Pooch the Pup

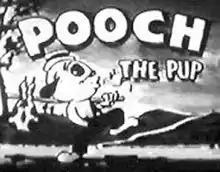
Pooch the Pup (art by Walter Lantz Studios). This picture is used as the title card in Guild/Firelight reissues.

Pooch the Pup is a cartoon animal character, an anthropomorphic dog, appearing in Walter Lantz cartoons during the studio's black-and-white era. The character appeared in 13 shorts made in 1932 and 1933.